Ali Şükrü Bey

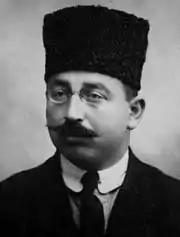
Ali Şükrü Efendi as a member of the 1st Parliament of the Grand National Assembly of Turkey

Ali Şükrü Bey (1884, Beşikdüzü, Trebizond vilayet - 27 March 1923, Ankara) was a Turkish soldier, journalist, and politician.